Hundred Years' War

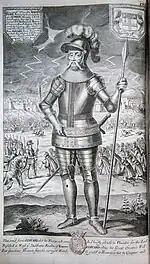
A later engraving of Black Monday in 1360: hailstorms and lightning ravage the English army outside Chartres

Edward invaded France, for the third and last time, hoping to capitalise on the discontent and seize the throne. The Dauphin's strategy was that of non-engagement with the English army in the field. However, Edward wanted the crown and chose the cathedral city of Reims for his coronation (Reims was the traditional coronation city). However, the citizens of Reims built and reinforced the city's defences before Edward and his army arrived. Edward besieged the city for five weeks, but the defences held and there was no coronation. Edward moved on to Paris, but retreated after a few skirmishes in the suburbs. Next was the town of Chartres.